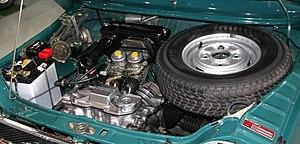
La Honda N360 est une Keijidōsha produite par Honda entre 1967 et 1972. Présentée au salon de Tokyo de 1966, il s'agit d'une petite traction avec à l'origine un moteur 2 cylindres 4 temps de 31 ch. En 1968, apparu un moteur 402 cm³ de 36 ch. Elle possède un pont arrière rigide avec ressorts à lame.